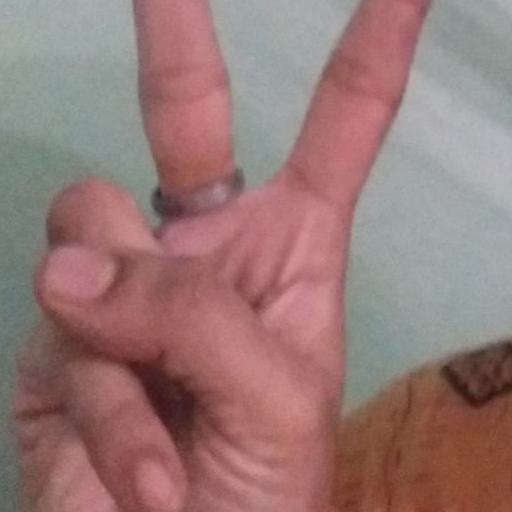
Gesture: peace